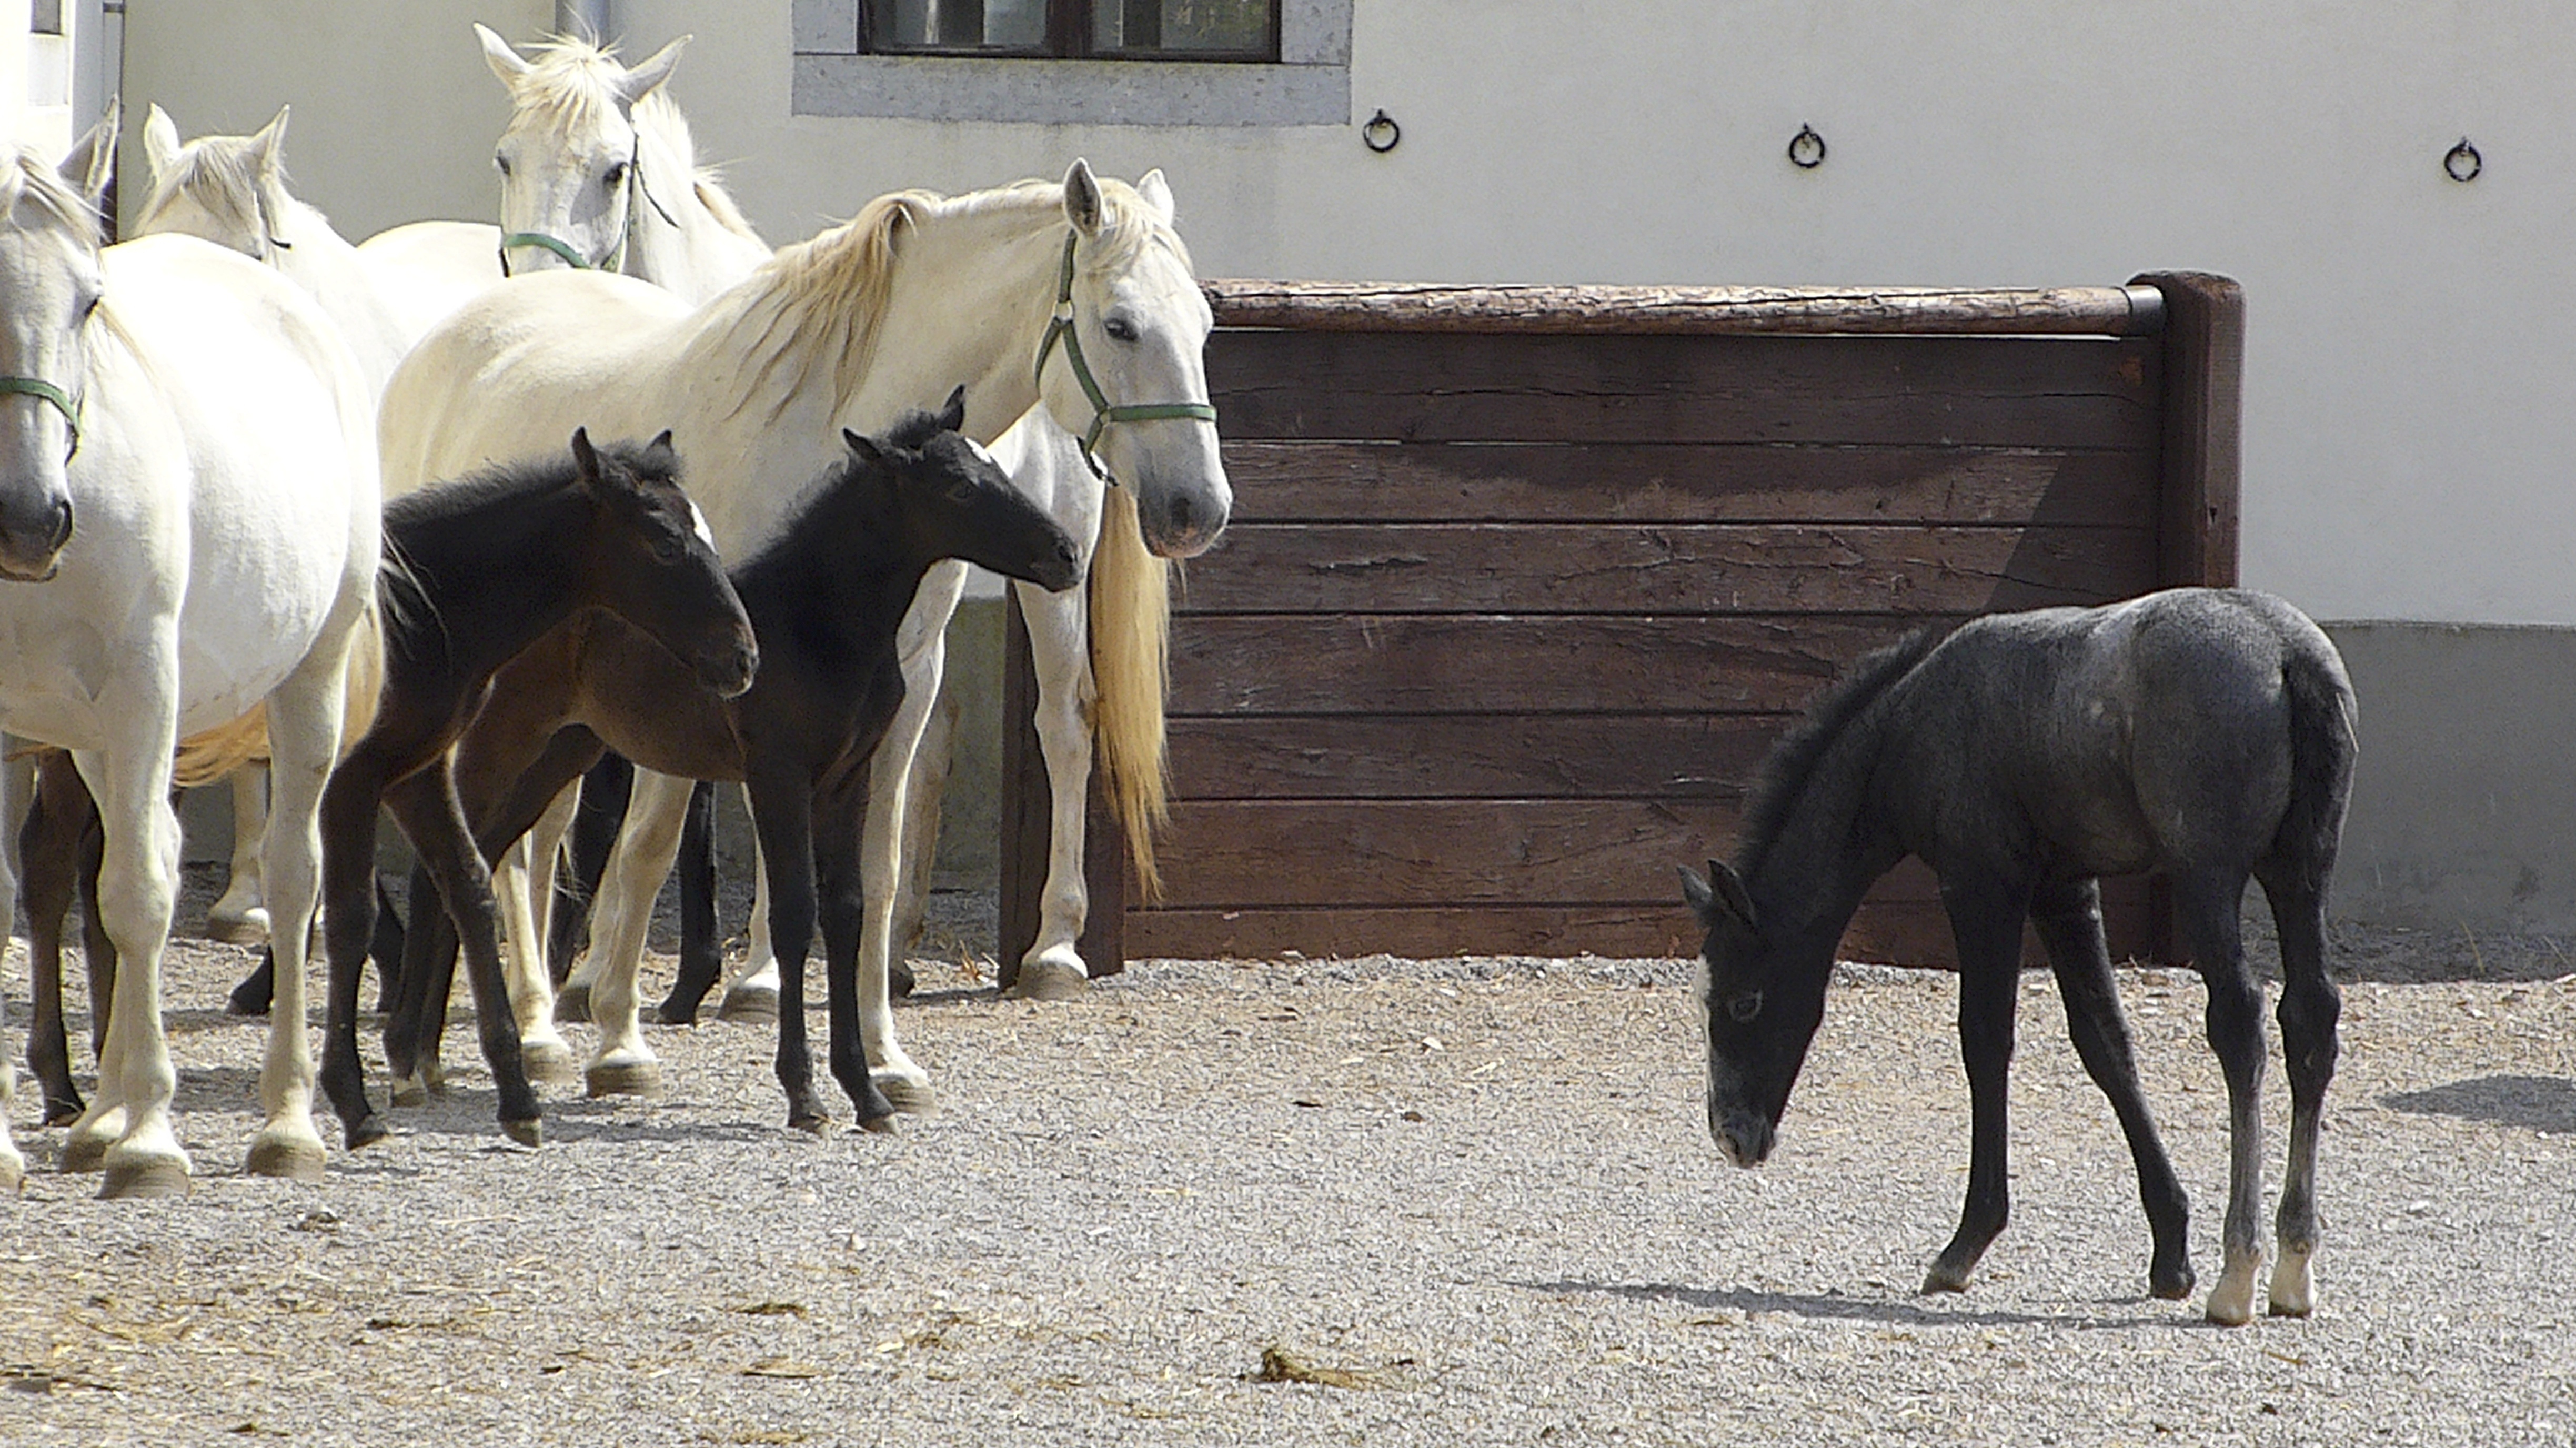
herd, horse, mammal, stallion, equine, horses, affection, mare, foal, colt, pack animal, isolate, horse like mammal, mustang horse